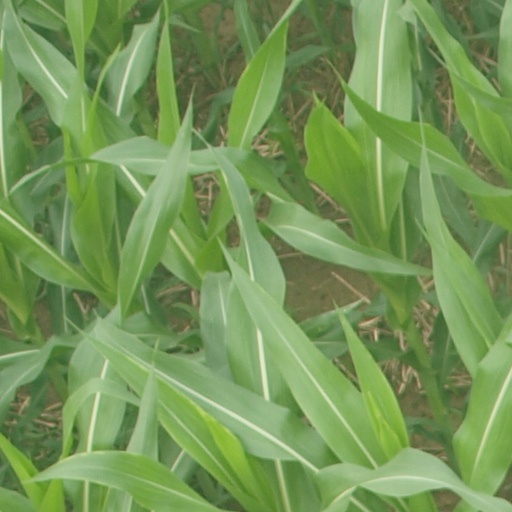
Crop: maize; corn